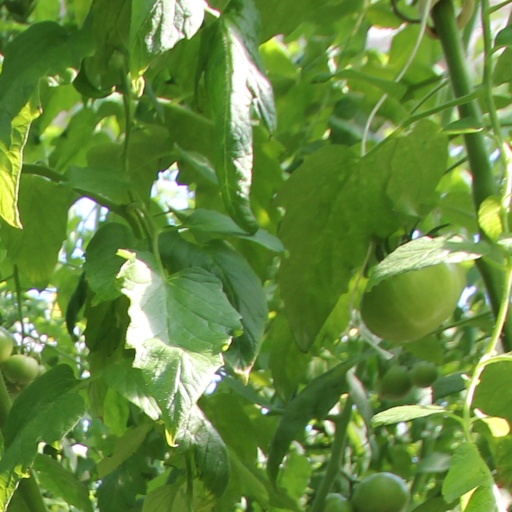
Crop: tomato